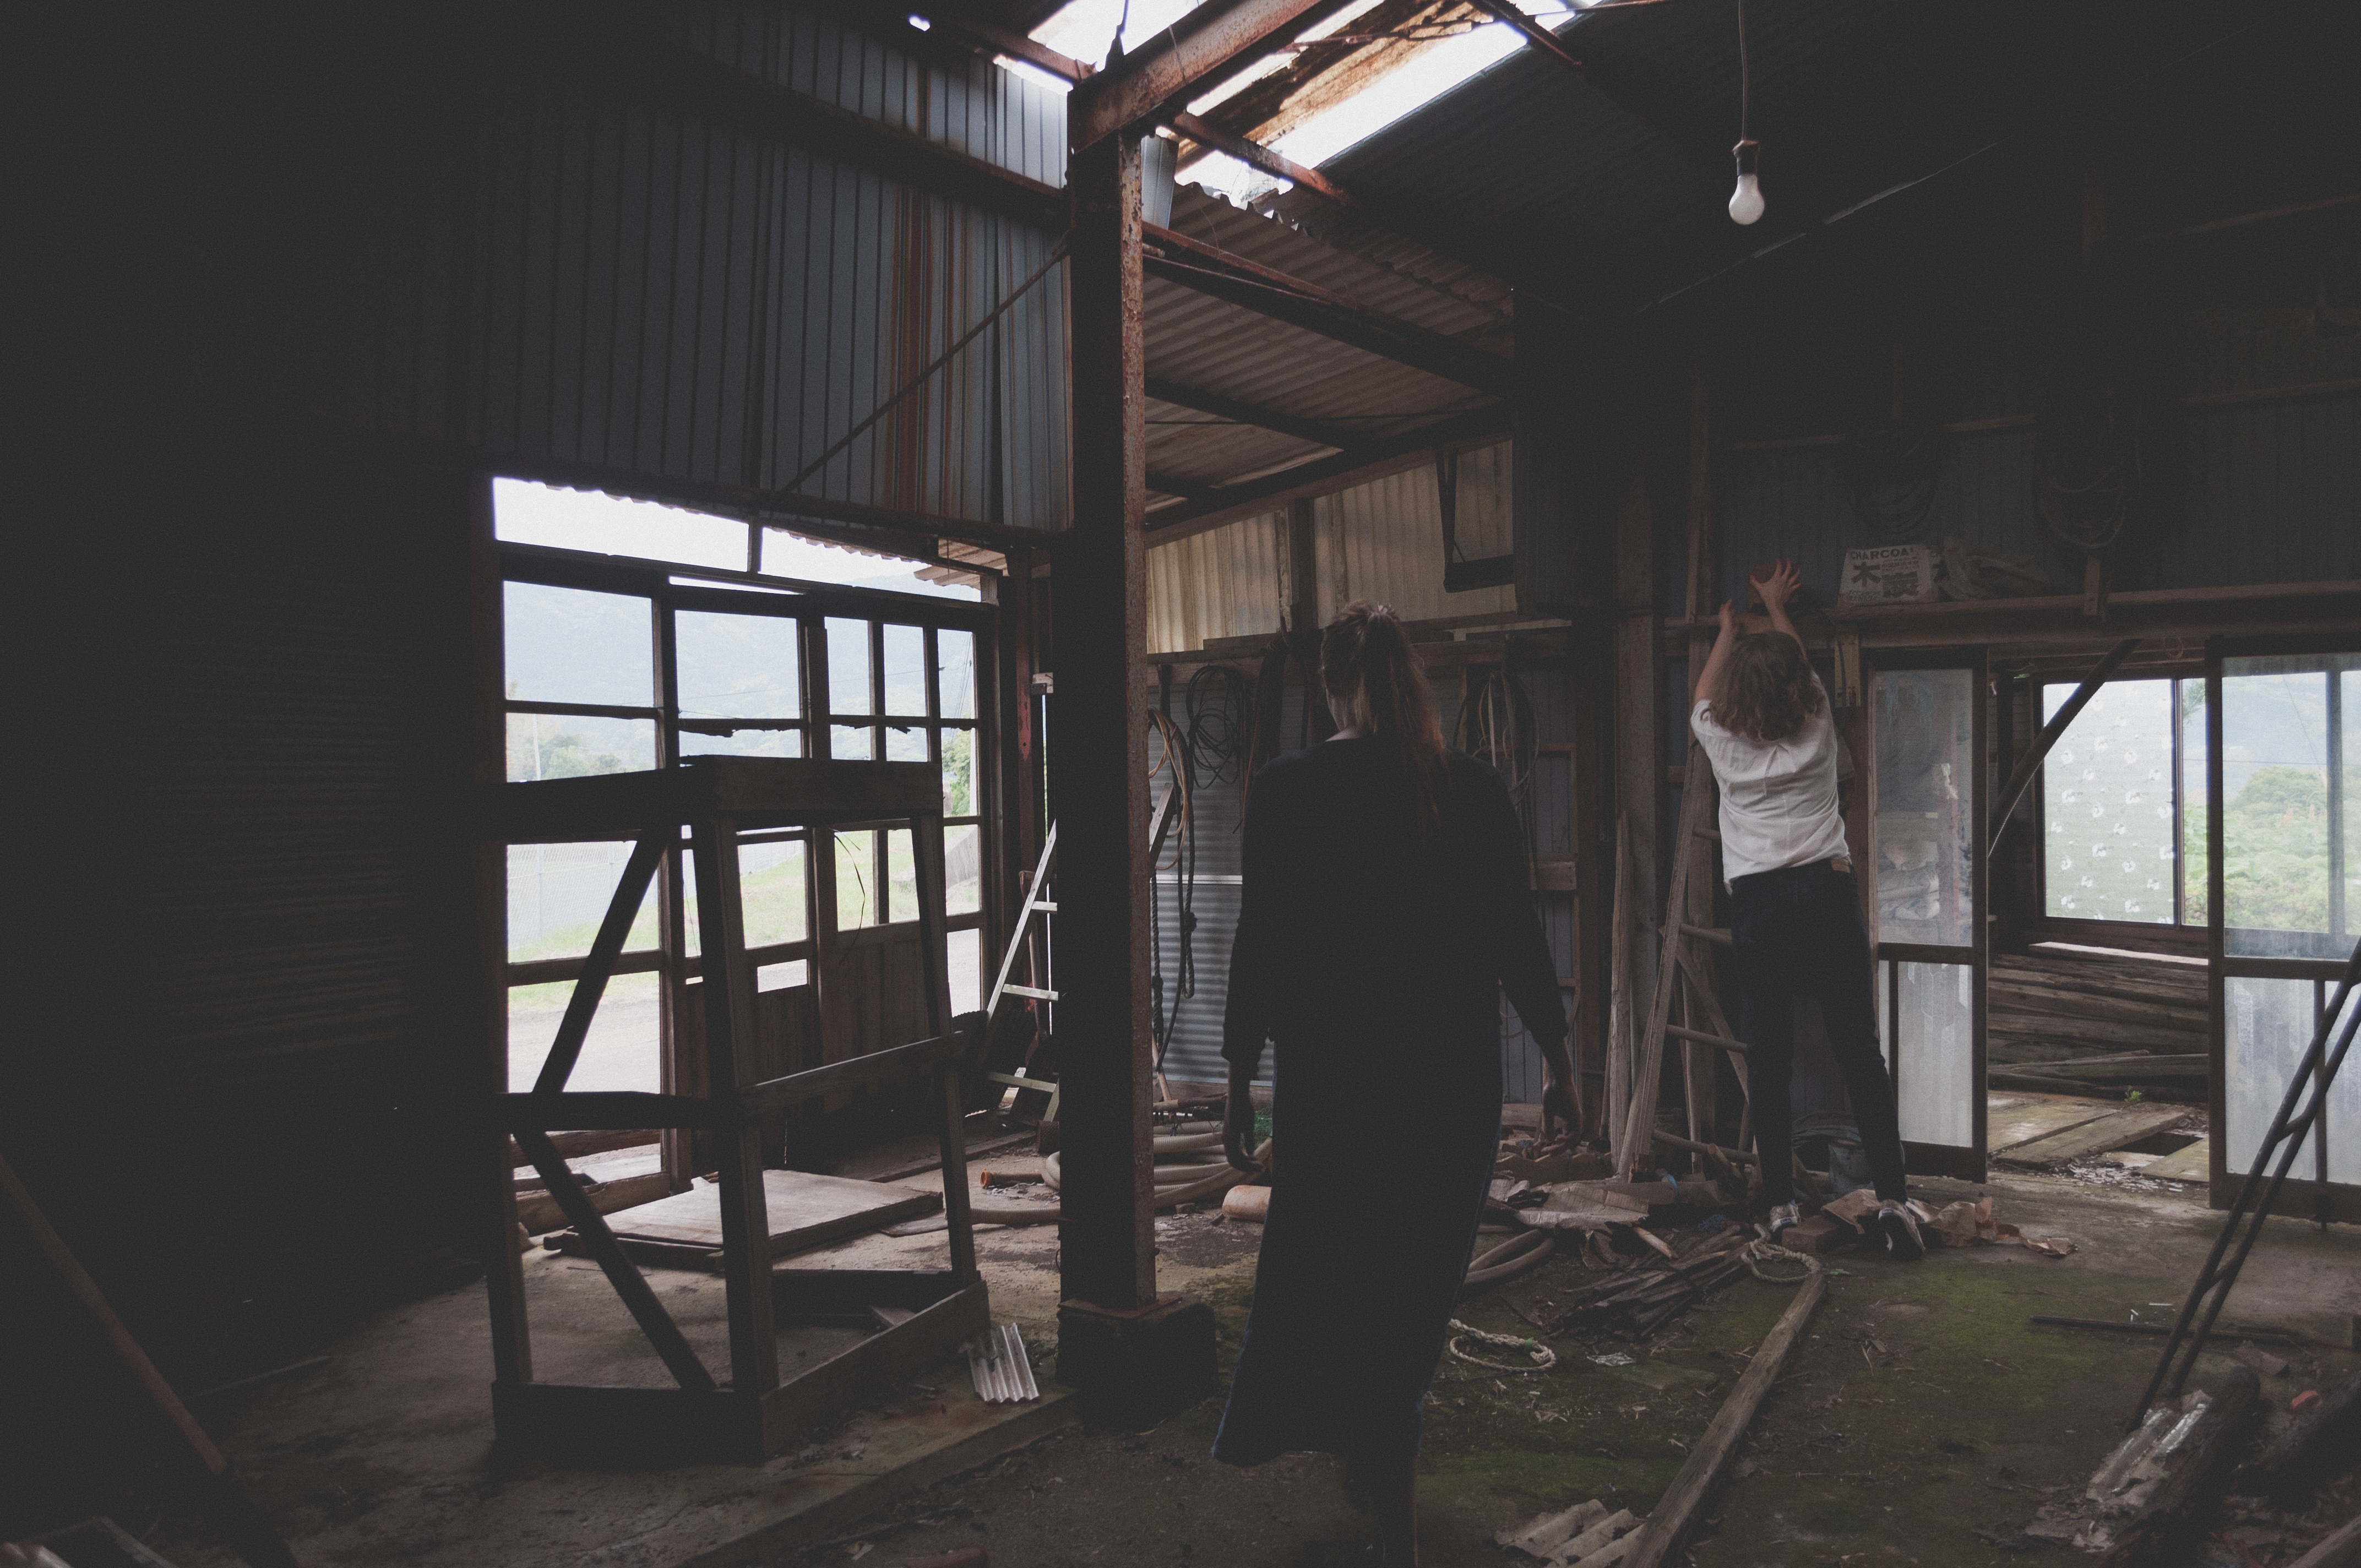
wood, home